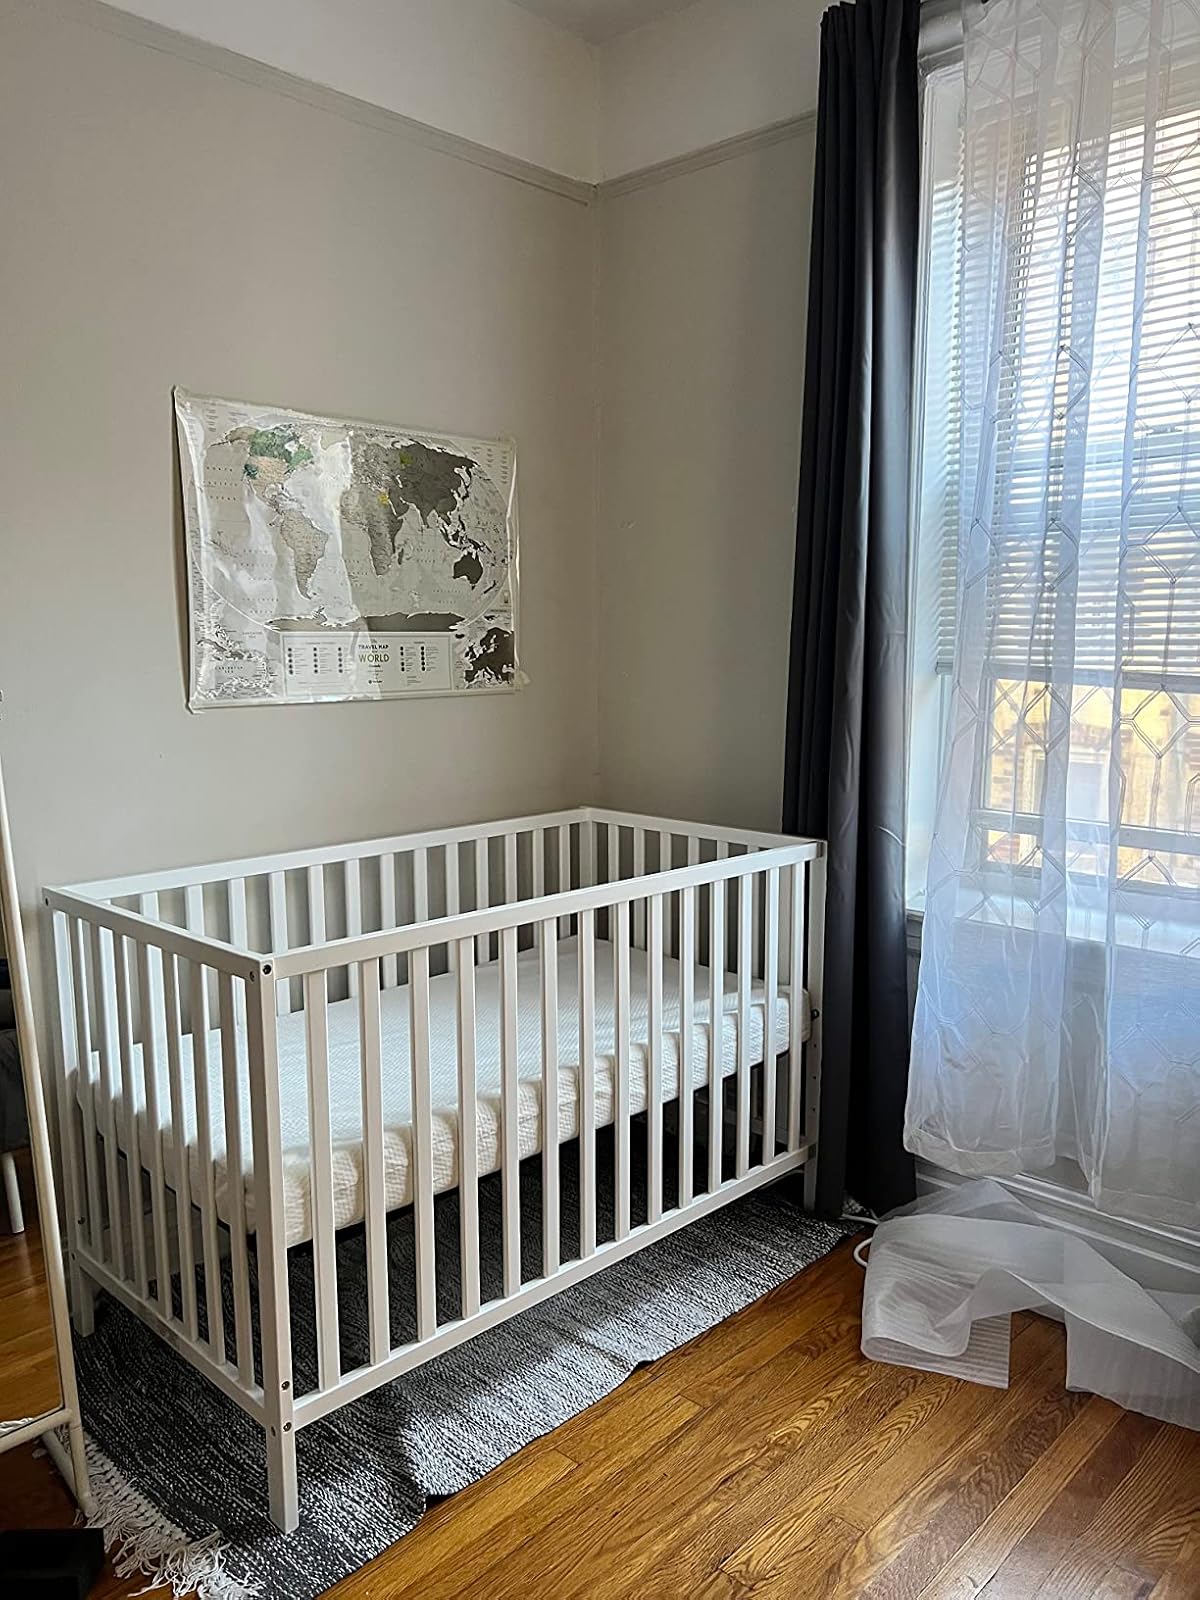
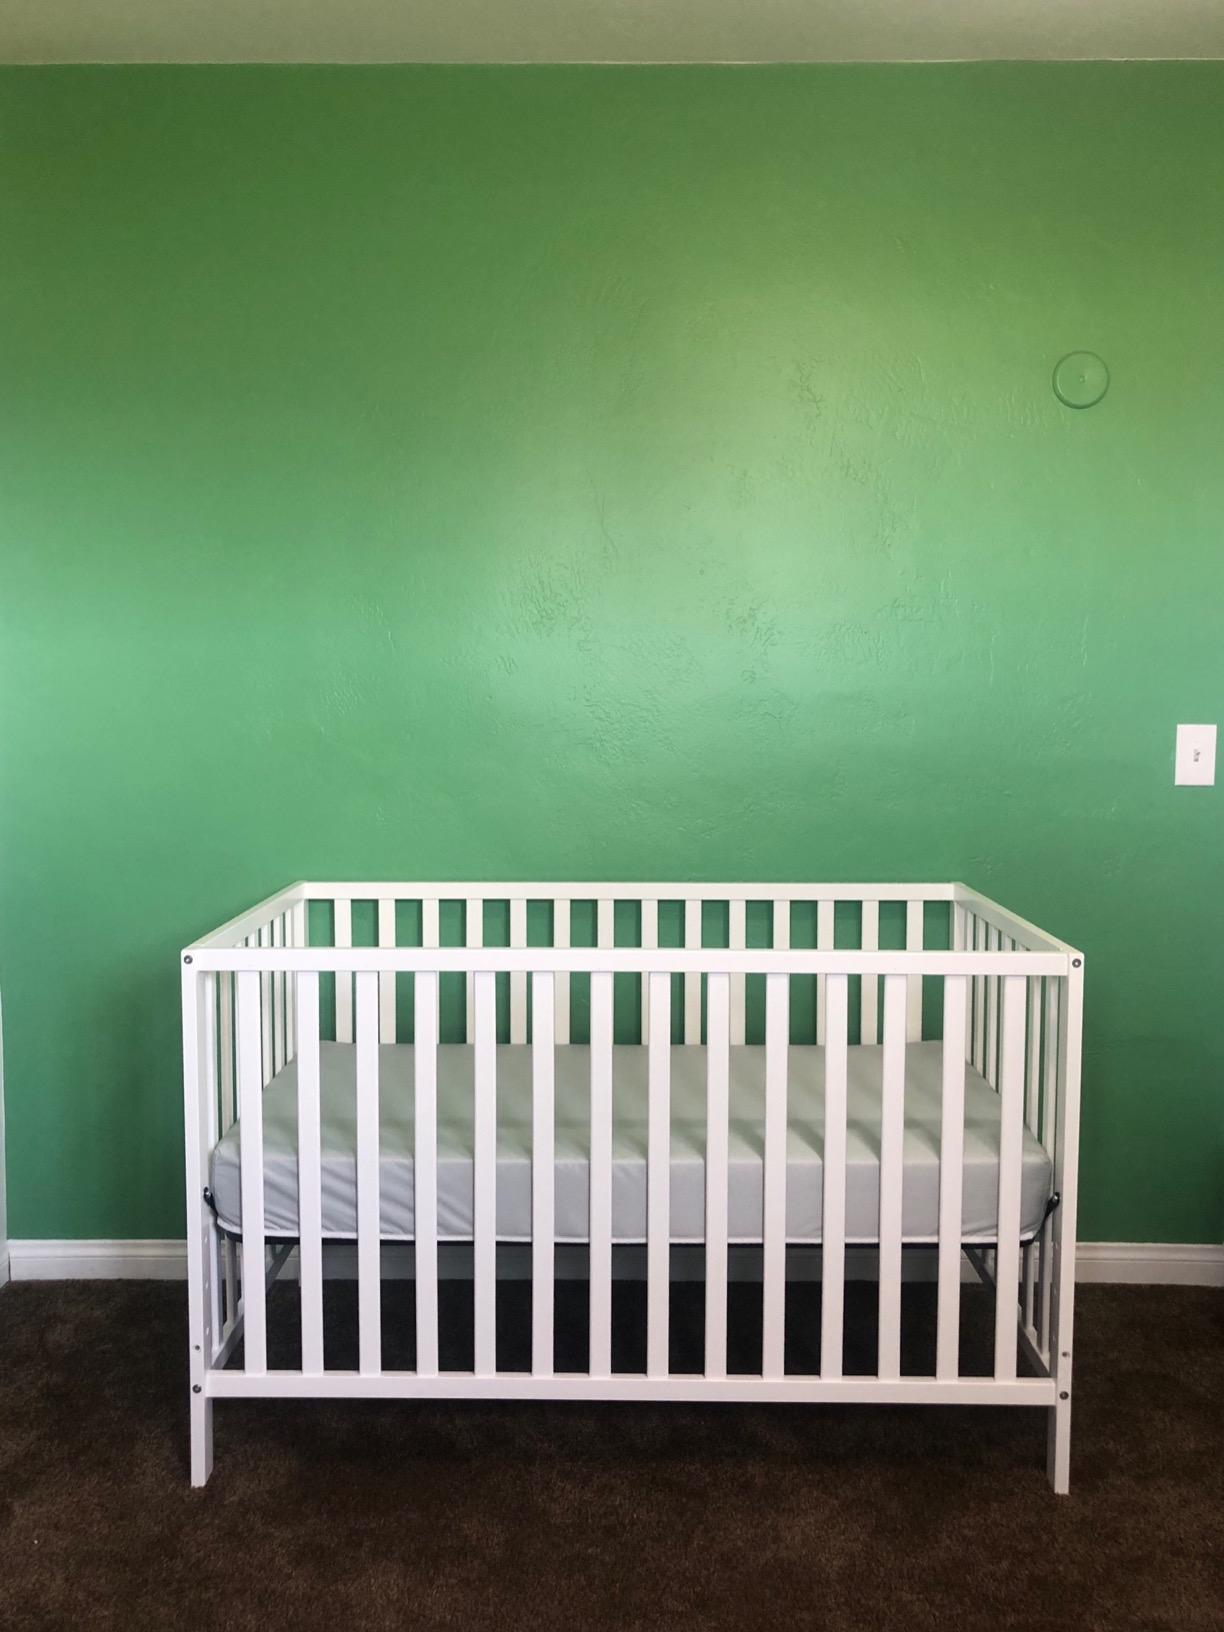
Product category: products_crib
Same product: yes